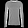
Label: Pullover